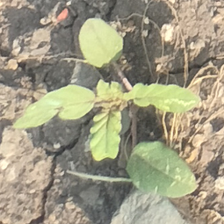
Weed species: Punarnava _(Boerhaavia diffusa)